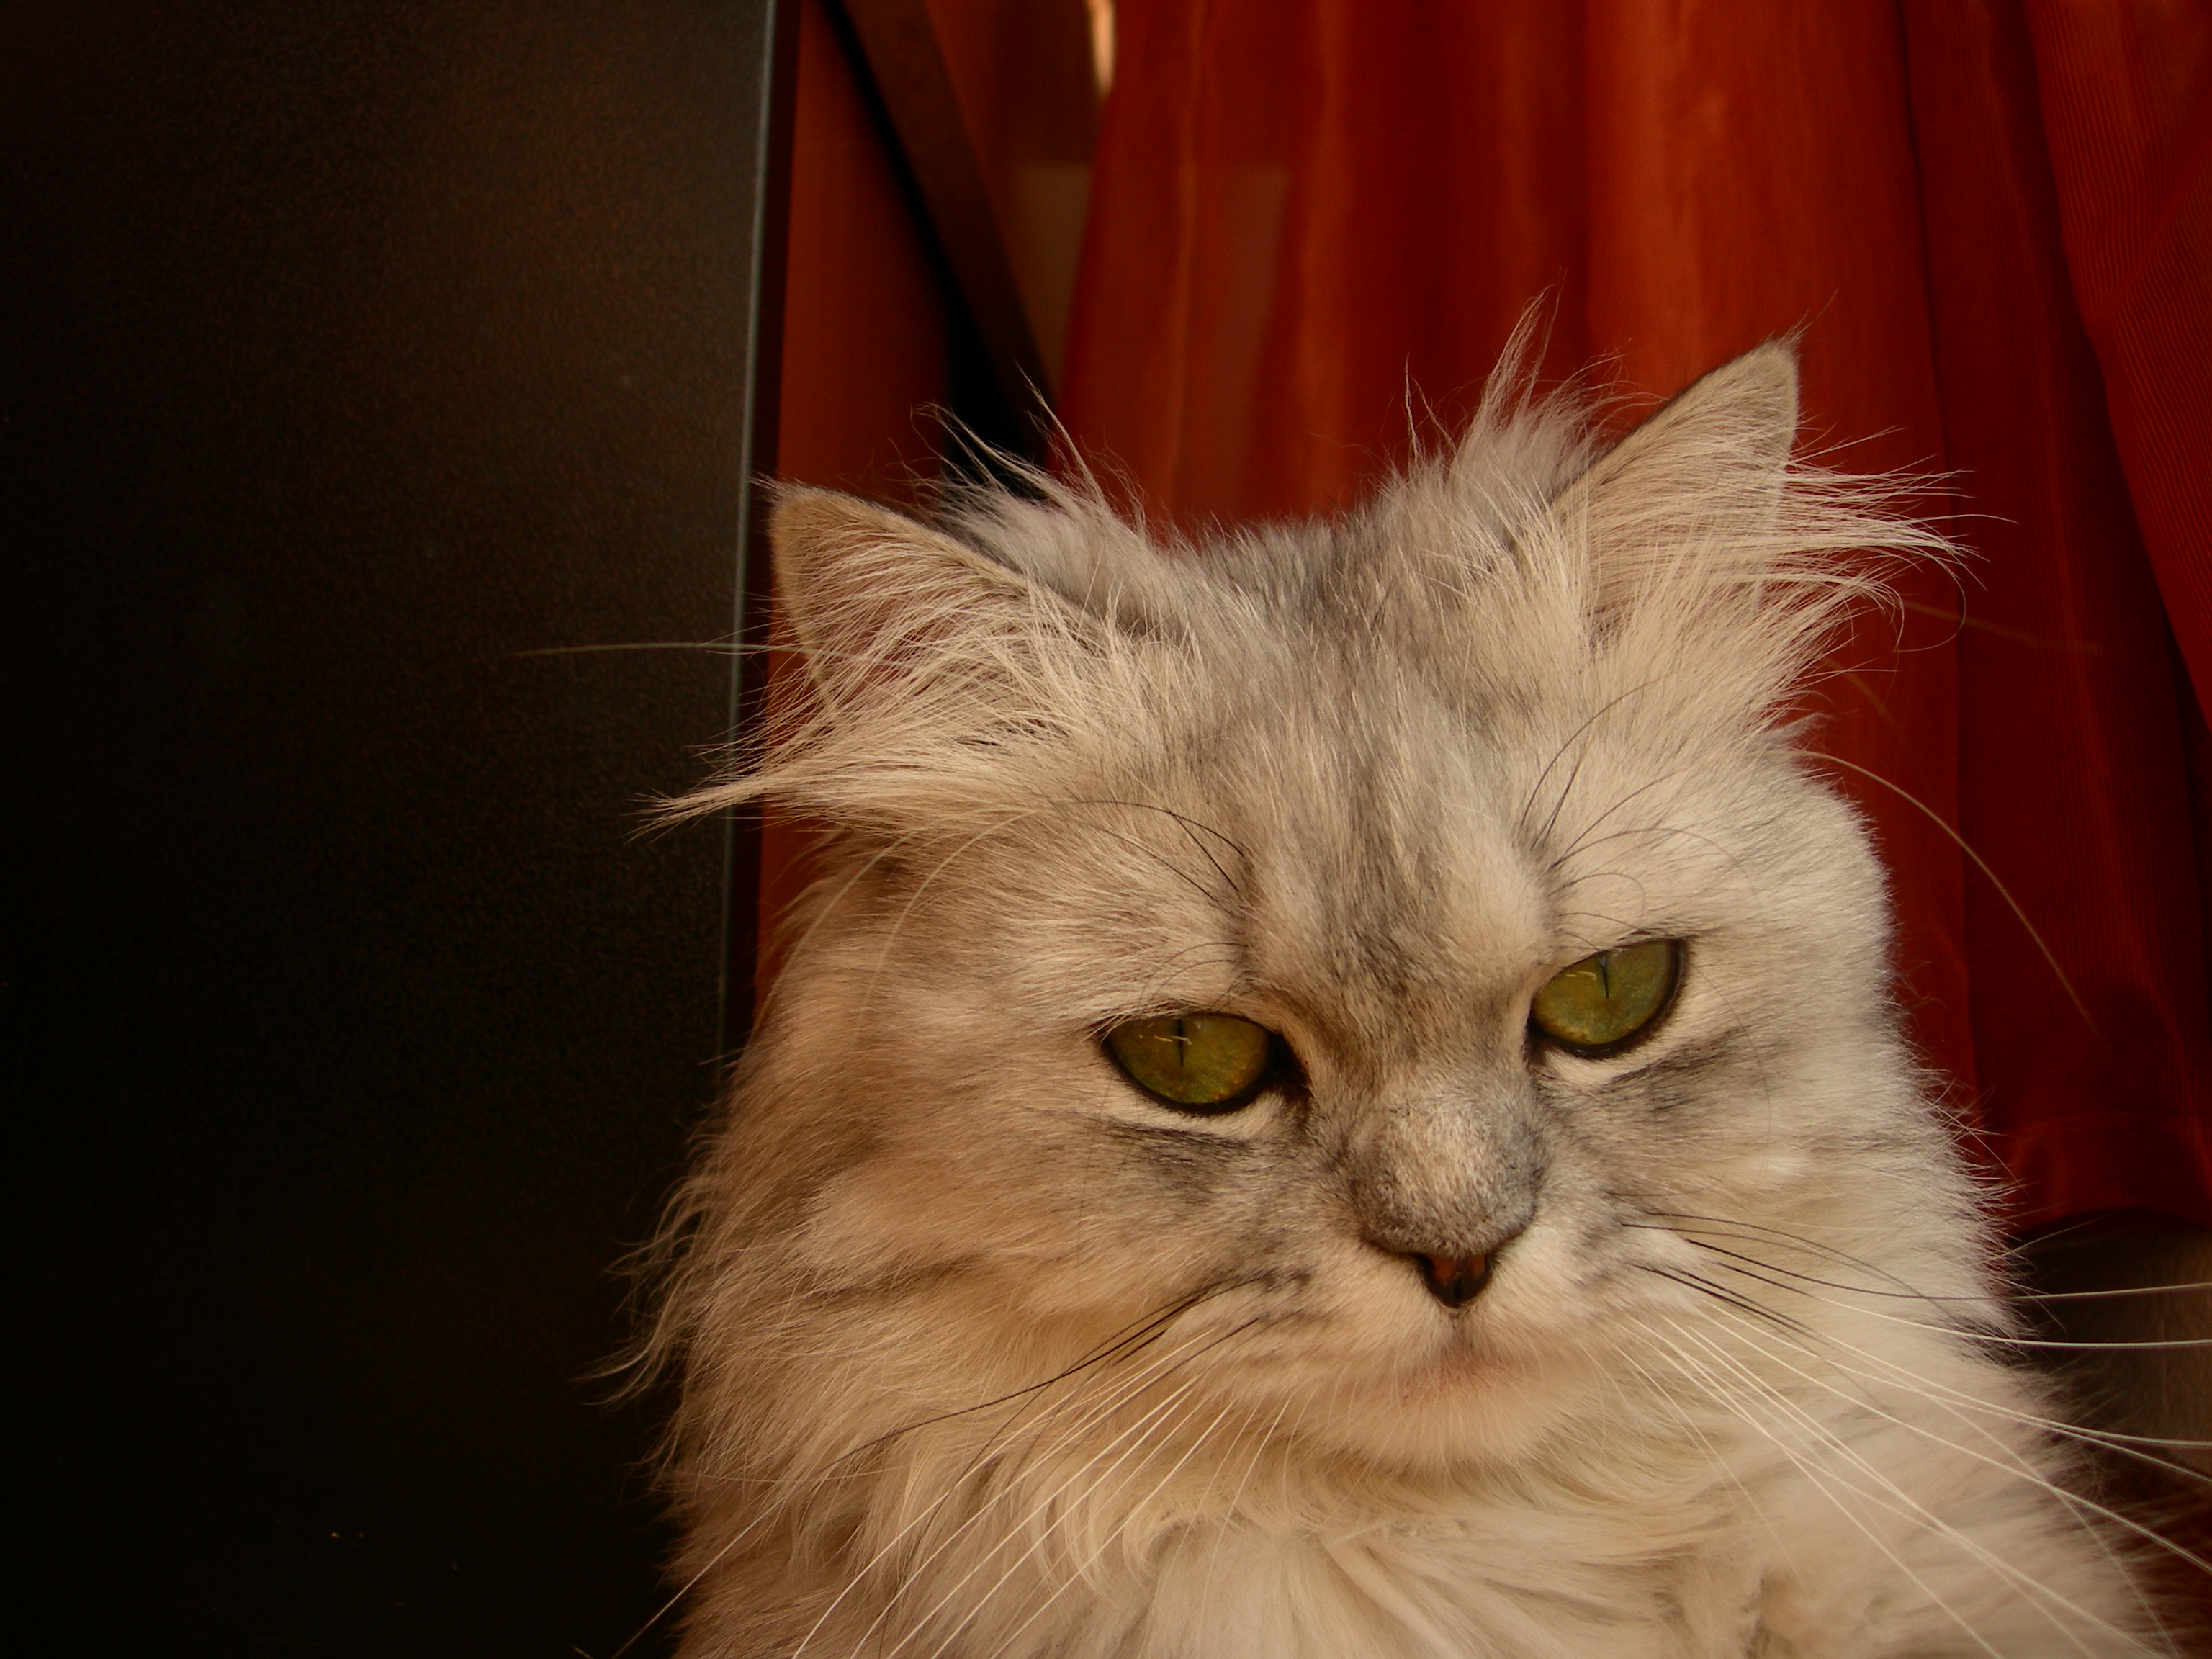
nature, animal, pet, cat, feline, mammal, nikon, pets, cats, nose, whiskers, animals, vertebrate, chat, chats, bestofcats, coolpix, marcello, persian, 7900, e7900, norwegian forest cat, small to medium sized cats, cat like mammal, carnivoran, domestic long haired cat